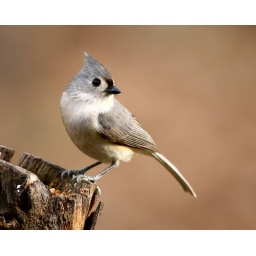
My weekend birding was at home today, most photo's taken of birds by my feeders. 2-28-09